Barambah, Queensland

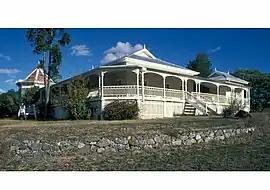
Barambah Homestead

Barambah is a rural locality in the Gympie Region, Queensland, Australia. In the , Barambah had a population of 39 people.